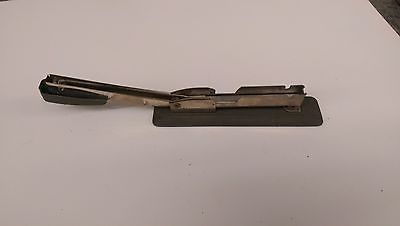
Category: stapler